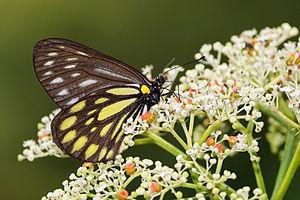
Aporia est un genre paléarctique de lépidoptères de la famille des Pieridae et de la sous-famille des Pierinae.